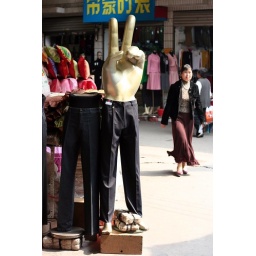
You find some rather interesting mannequins in the Yichang clothes market. Here is the peace sign in pants.